Aratasaurus

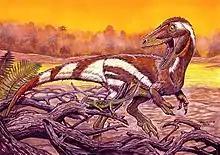
Speculative life restoration

As a coelurosaur, "Aratasaurus" likely had some form of feather covering, although no integument was preserved in the holotype. Some of the "Aratasaurus" bones—especially the tibia—compare favorably to "Zuolong", a theropod from the Late Jurassic Shishugou Formation of China. The pes is more similar to the Jurassic theropods "Aorun" and "Tanycolagreus". Based on osteohistological studies, Sayão et al. (2020) proposed that the holotype of "Aratasaurus" represents a juvenile or young adult that was about four years old at the time of its death. It has an estimated body length of and a body weight of around . However, since the individual was not mature, it would have been able to grow larger.